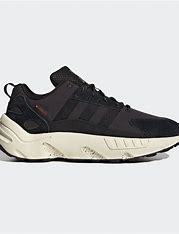
Brand: Adidas
Model: ZX 22 Boost